Putin khuylo!

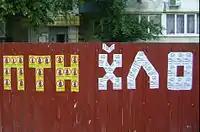
"ПТН X̆ЛО" (PTN KhLO) made of stickers "Do not buy Russian goods!". Brovary, Kyiv Oblast, June 2014

"Putin – khuylo!" or "Putin – khuilo!" is a slogan deriding Russian President Vladimir Putin, commonly translated as "Putin [is a] dickhead!"